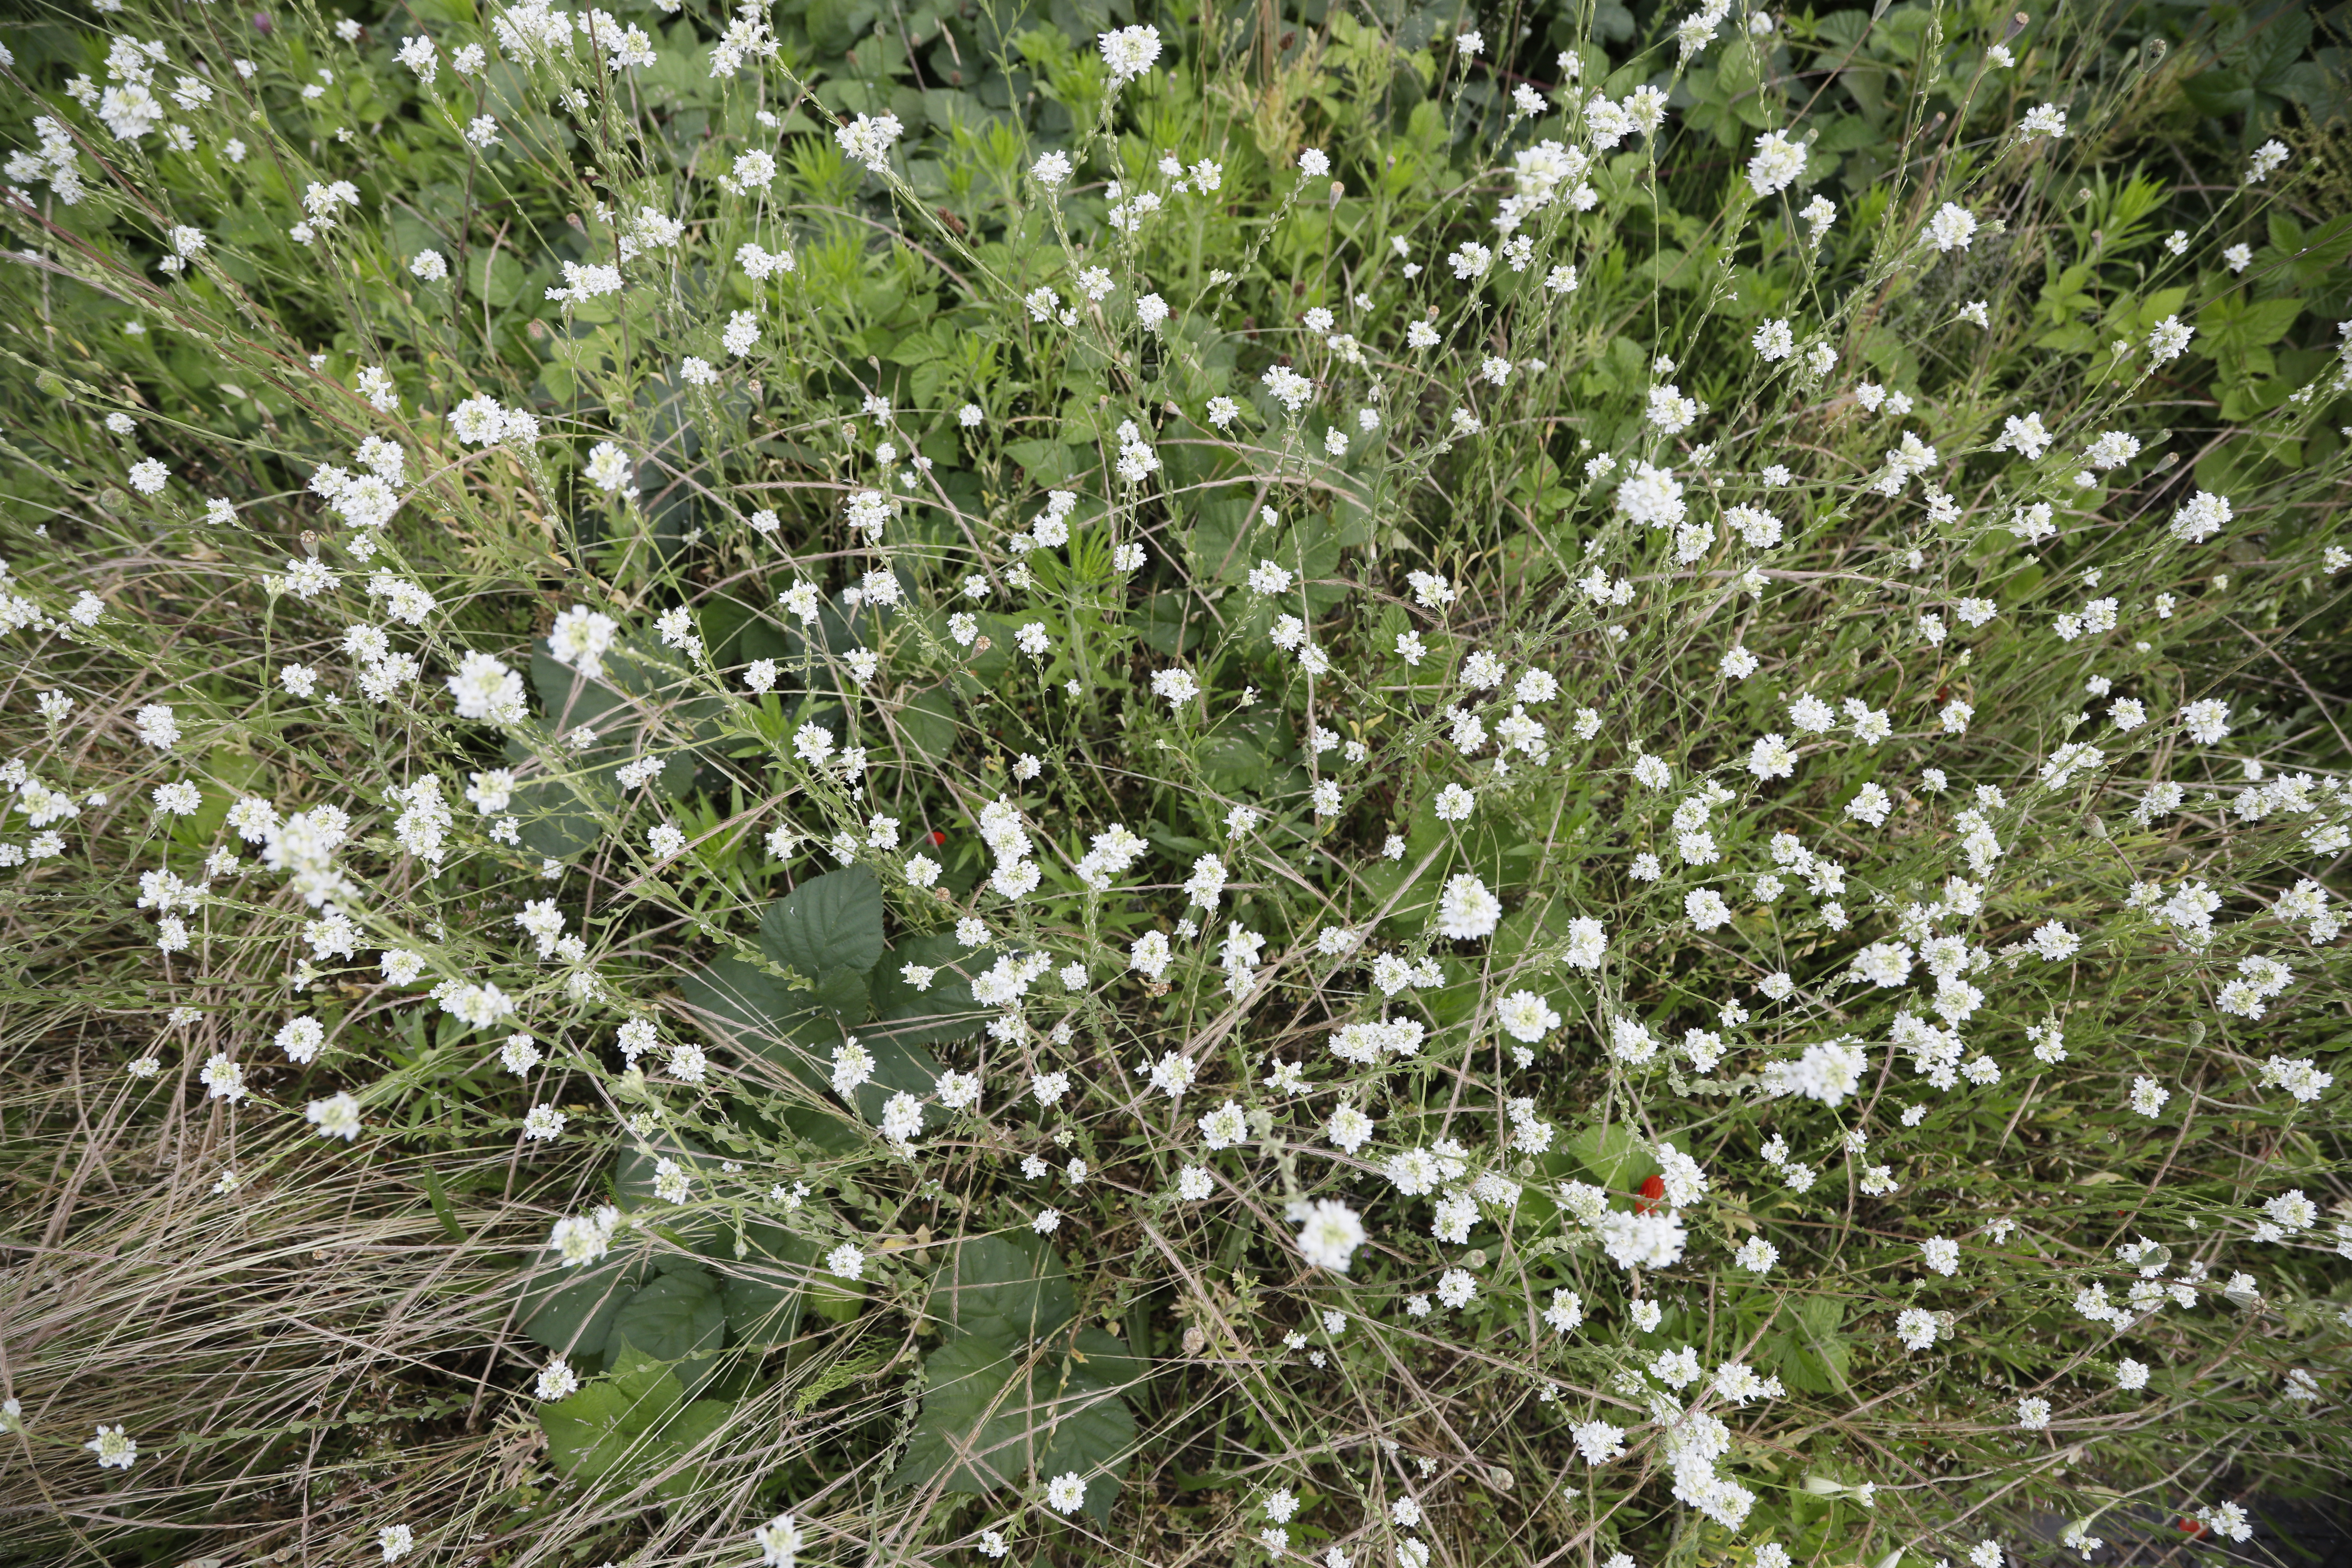
Plant species: Berteroa incana